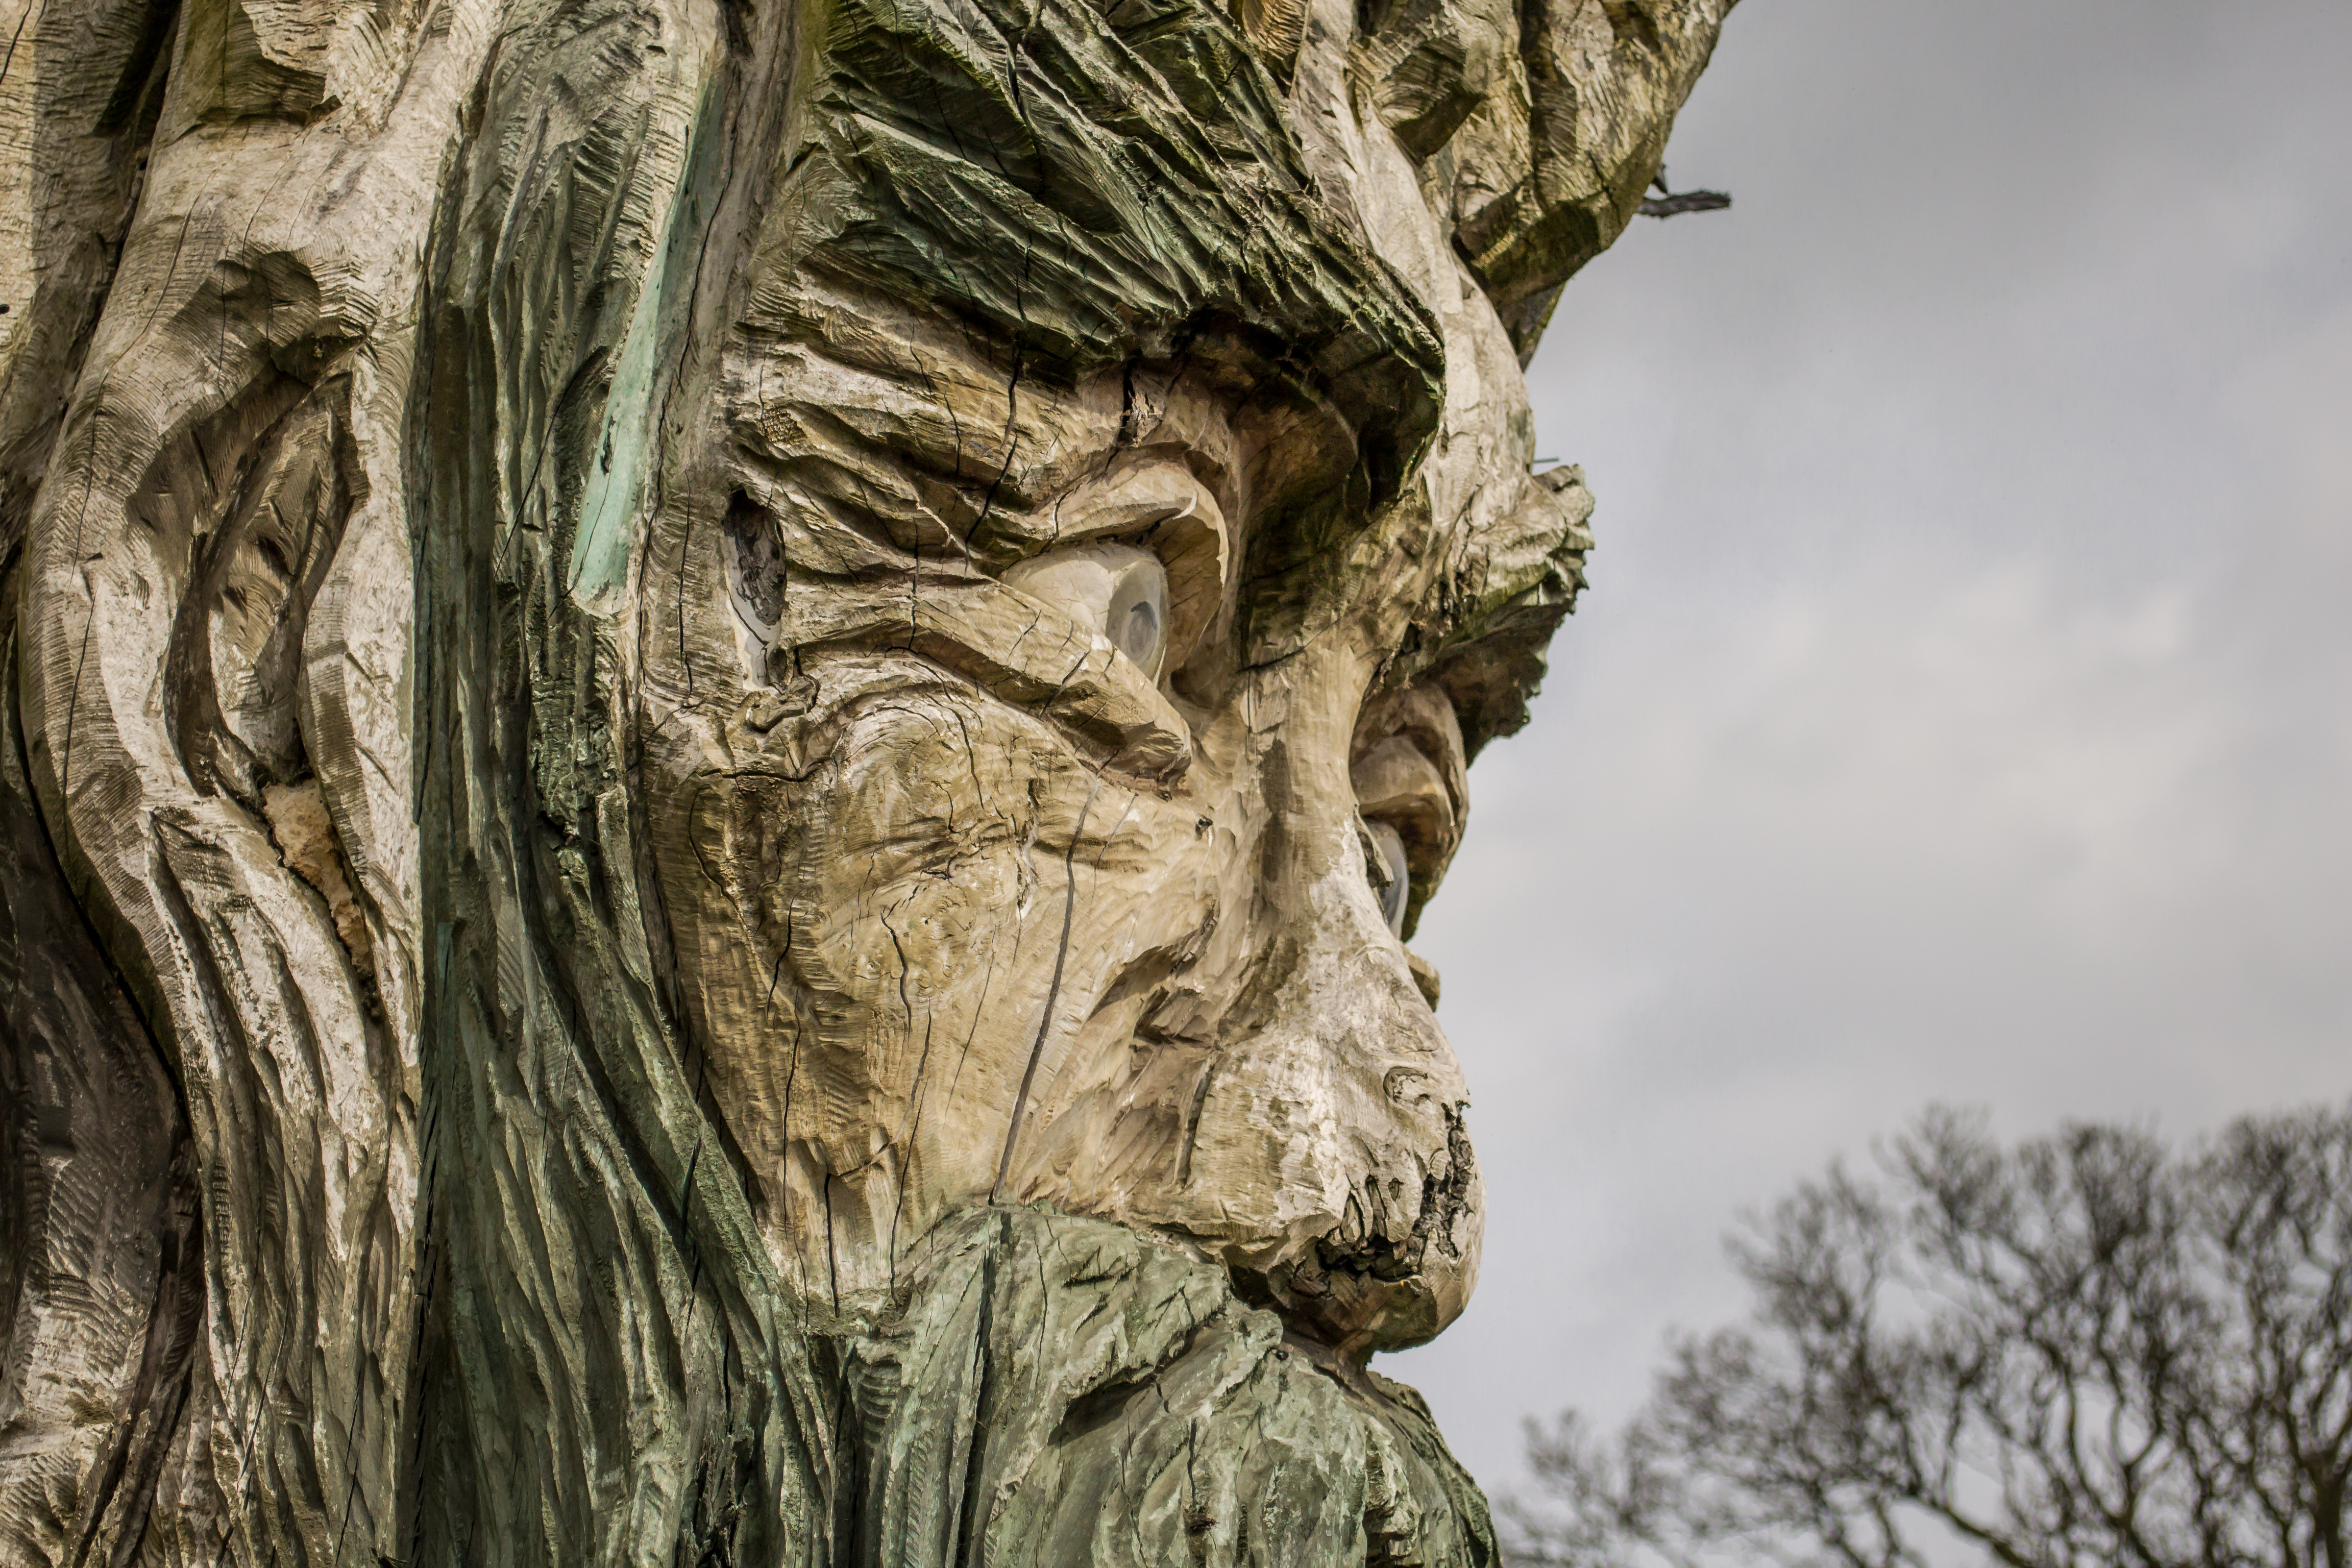
tree, rock, wood, monument, statue, sculpture, art, temple, carving, mythology, scuplture, ancient history